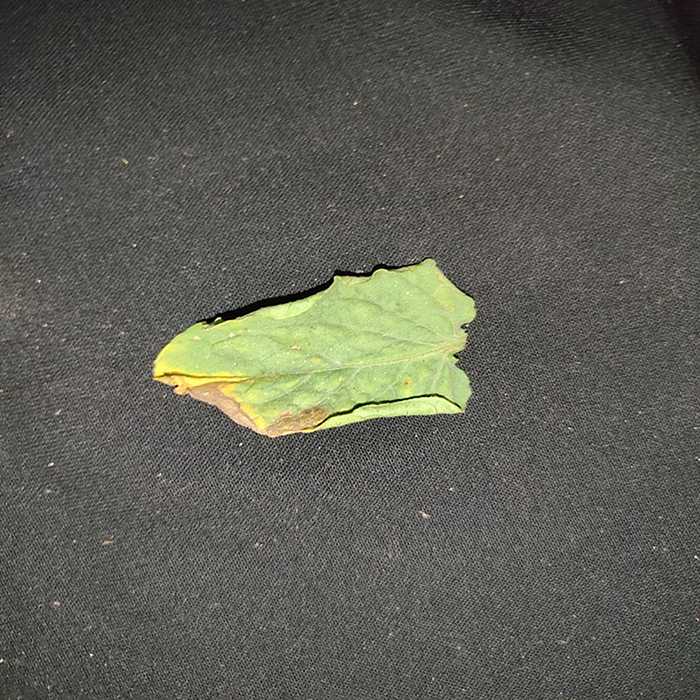
Plant: Tomato
Label: Tomato Bacterial spot